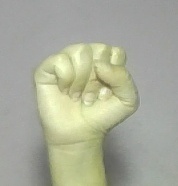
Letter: saad